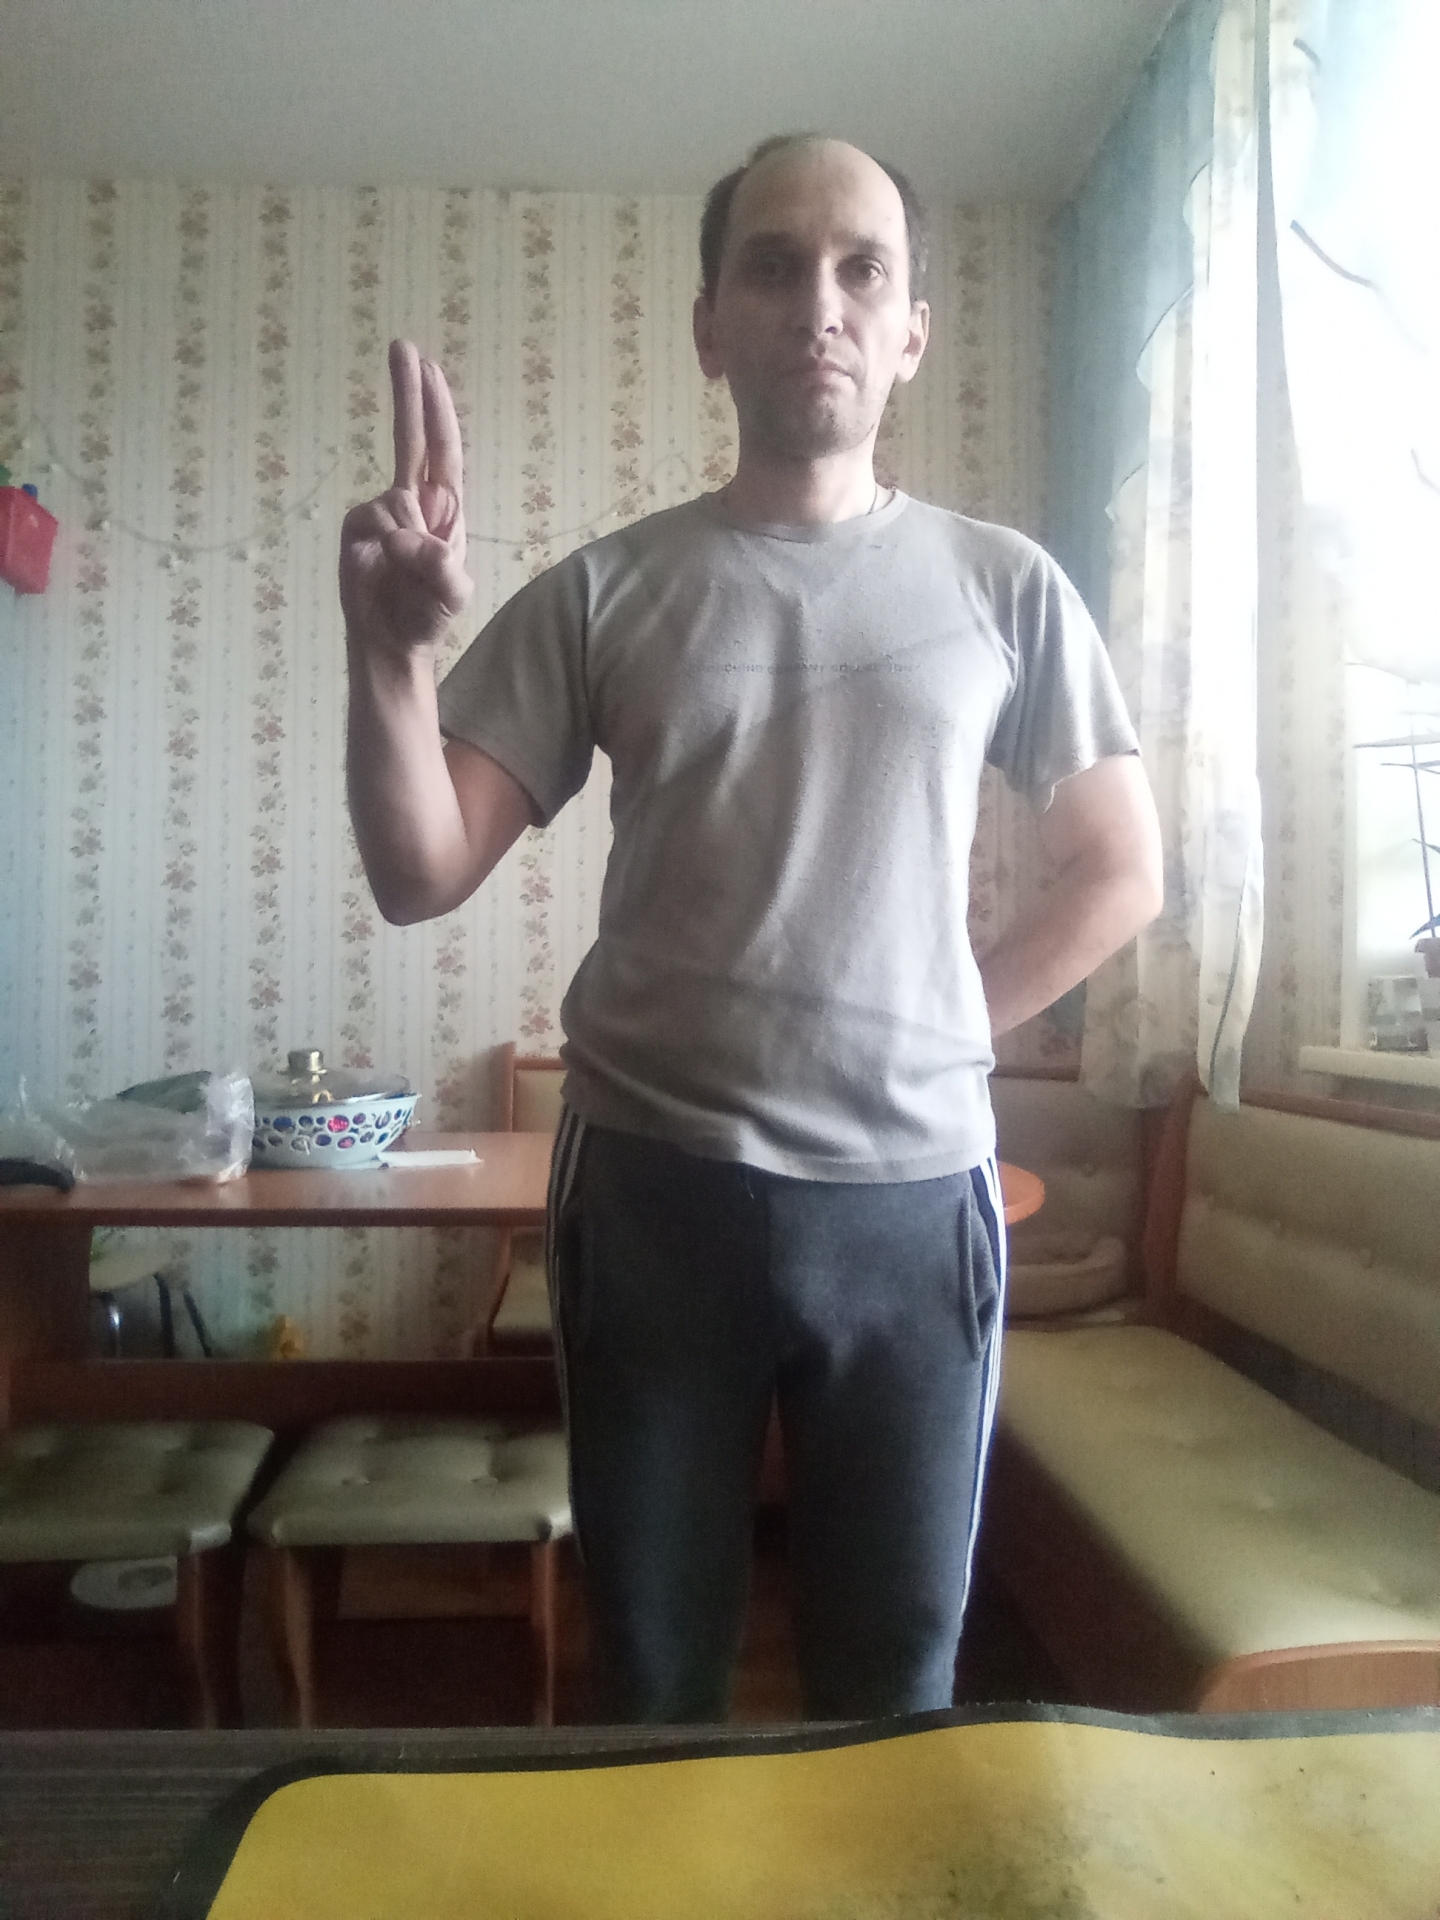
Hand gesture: two_up